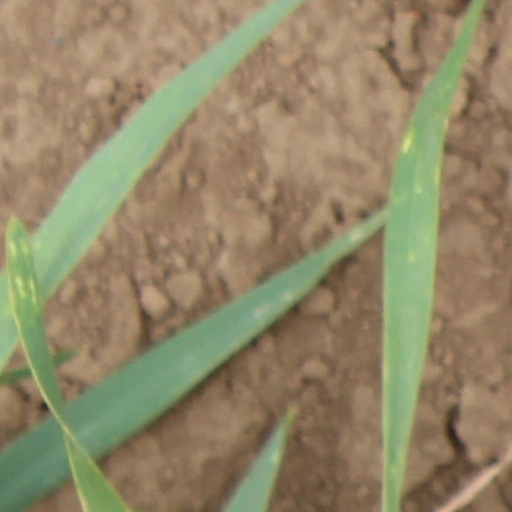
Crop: wheat